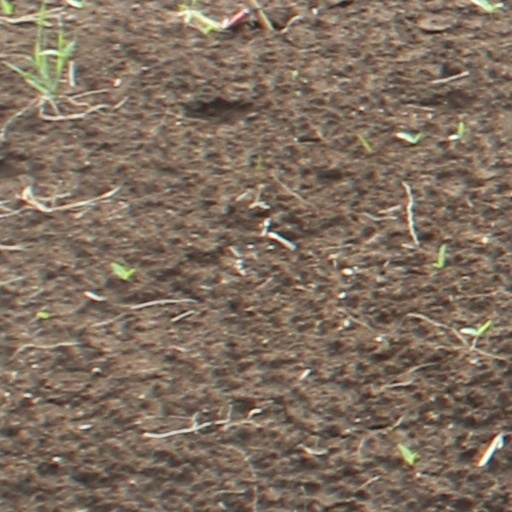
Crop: wheat